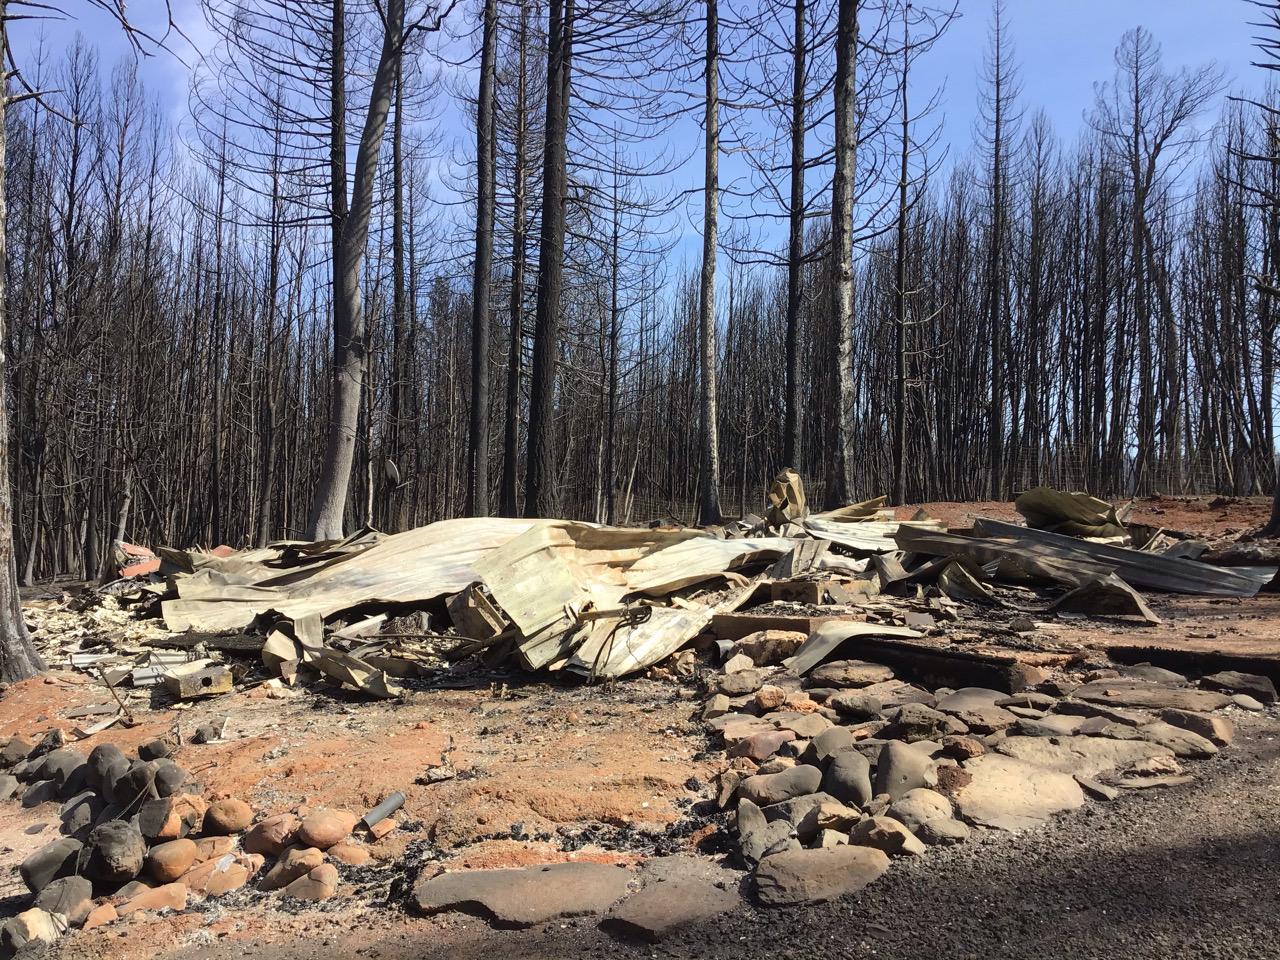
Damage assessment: destroyed